Associação Atlética Nova Venécia

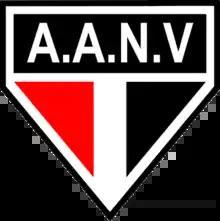

Associação Atlética Nova Venécia, commonly known as Nova Venécia, was a Brazilian football club based in Nova Venécia, Espírito Santo state.